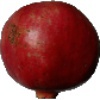
Label: pomegranate